Abdallah Shihiri

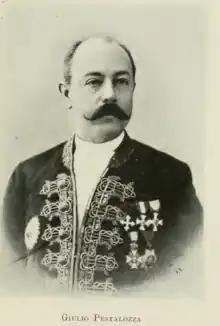
Giluio Pestalozza.

After a long, three-way negotiation between the powers of Britain, Italy, Ethiopia and the Dervish, the British received a dervish delegation for a peace agreement: